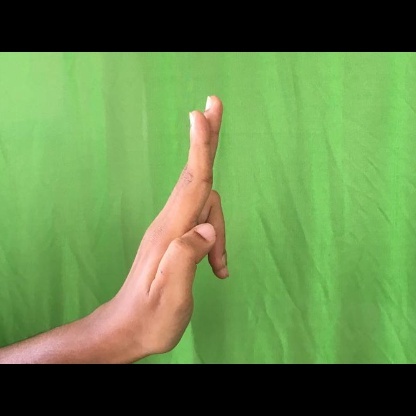
Mudra: Ardhapathaka